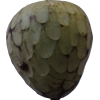
Label: cherimoya